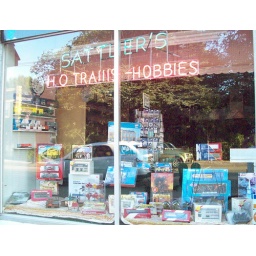
Sattler's Train and Hobby Shop, Westmont, N.J., window display. this is the last train hobby shop in our area.